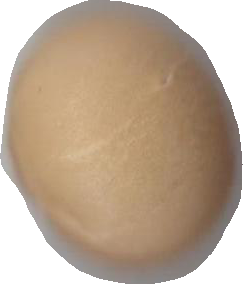
Variety: Grobogan